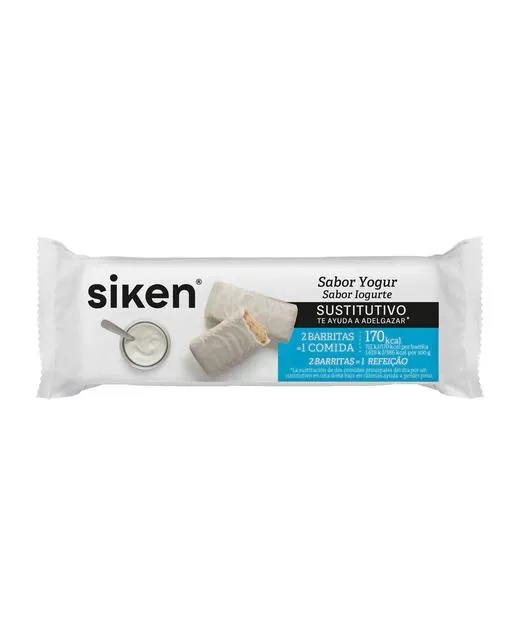
2x Siken Forma Yogurt Bar
Le Siken Forma Yogurt Bar sono deliziose barrette proteiche con yogurt, perfette come spuntino salutare o per integrare l'apporto proteico durante l'attività fisica. Realizzate con ingredienti di alta qualità, come yogurt magro, proteine del latte e fibre, queste barrette offrono un'ottima fonte di proteine per aiutare a supportare la massa muscolare. Sono ideali per chi segue uno stile di vita attivo e vuole mantenere il proprio benessere fisico. Grazie alla loro praticità e gusto, le Siken Forma Yogurt Bar rappresentano una scelta sana e gustosa per uno spuntino nutriente in qualsiasi momento della giornata. • Fonte di proteine per supportare la massa muscolare • Contengono yogurt magro e fibre • Gusto delizioso e cremoso • Pratico formato monoporzione
Brand: SIKEN
Category: Health & Beauty > Health Care > Fitness & Nutrition > Nutrition Bars